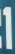
Number: 1